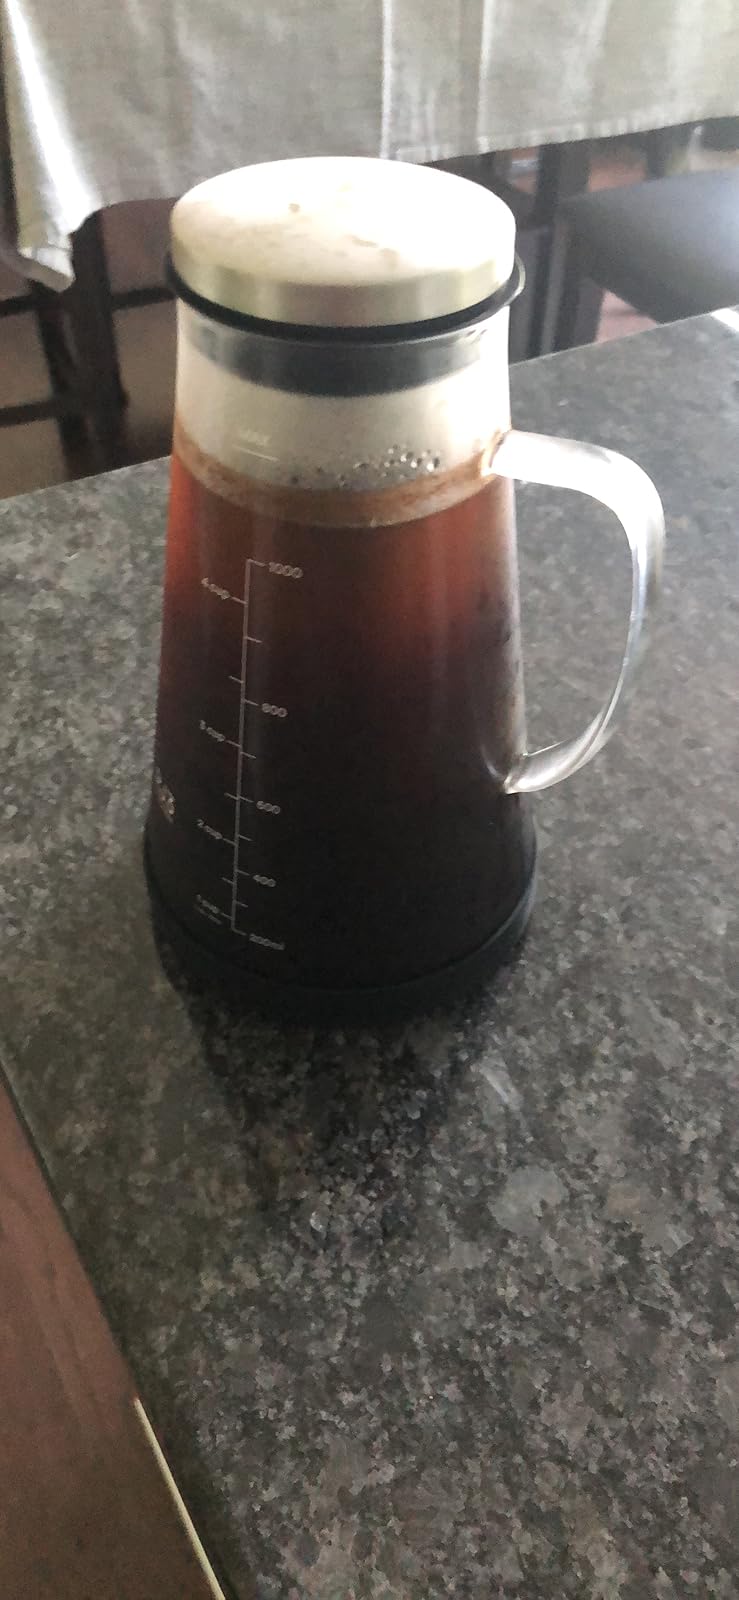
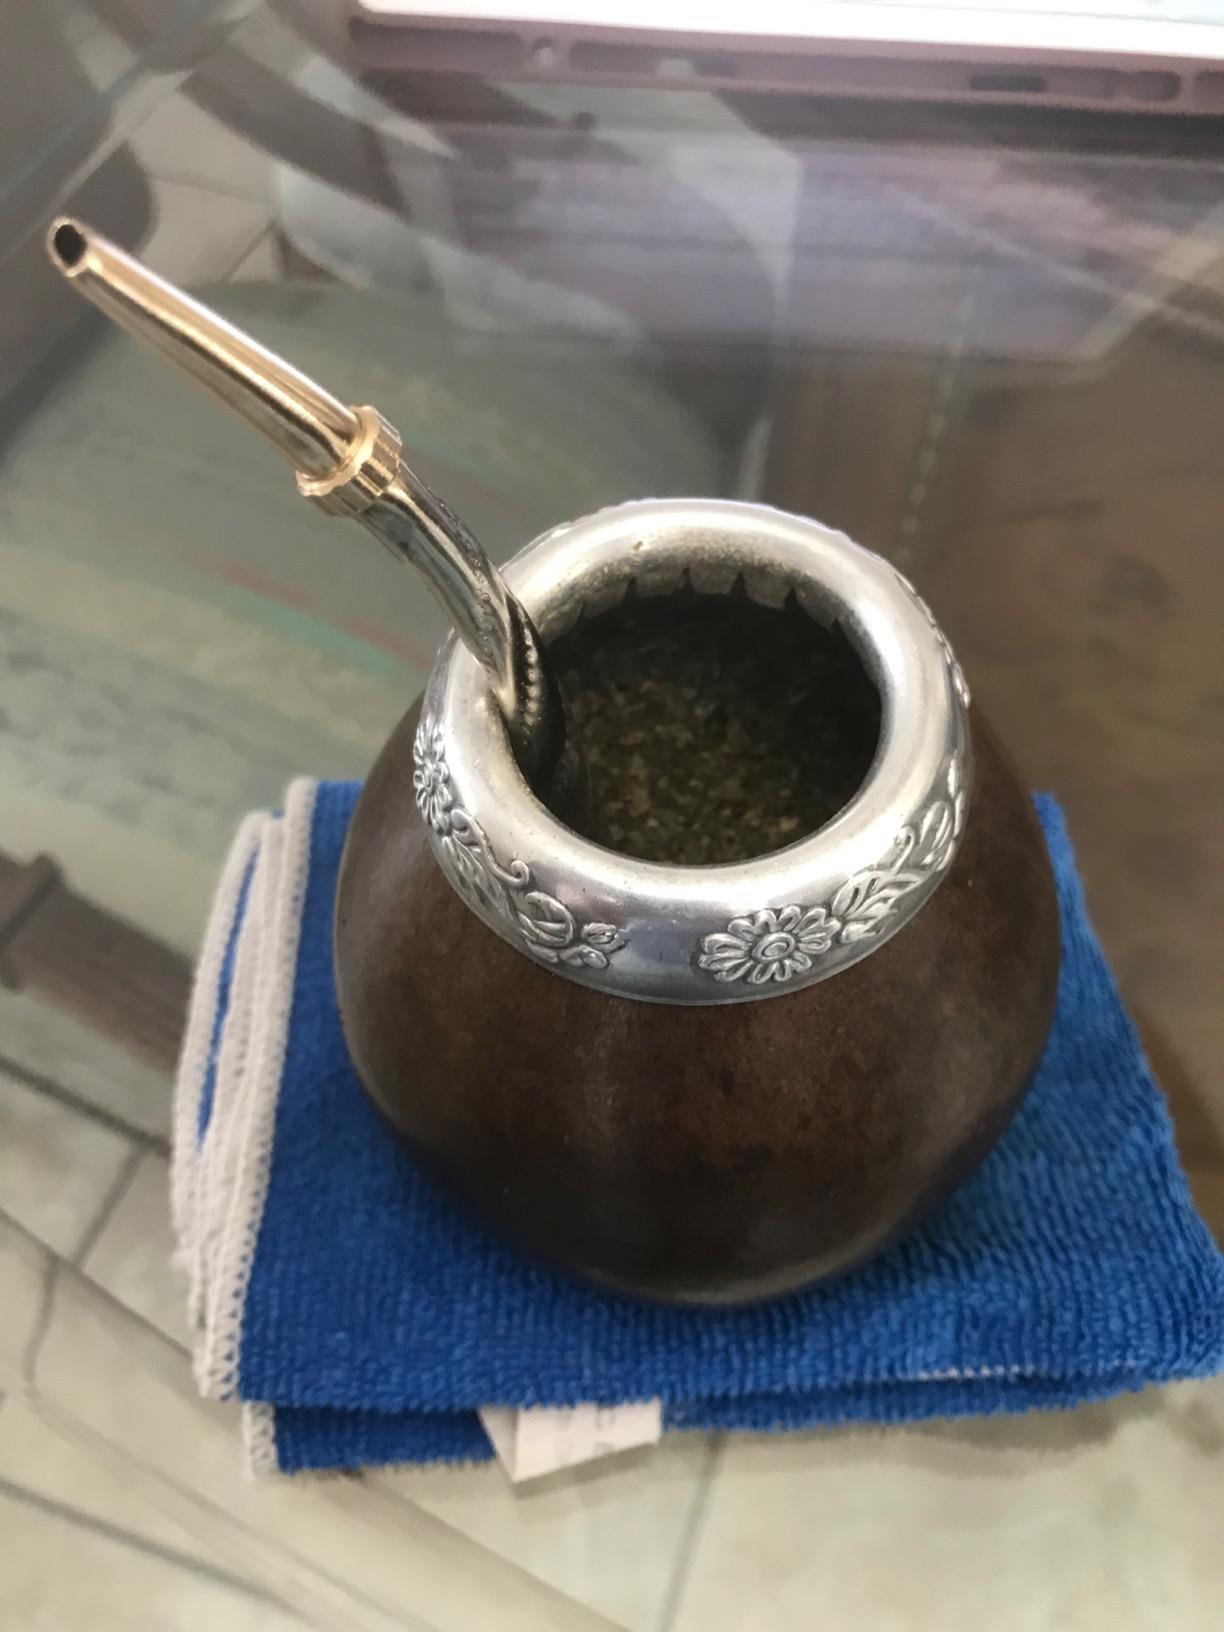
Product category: items_tea
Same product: no